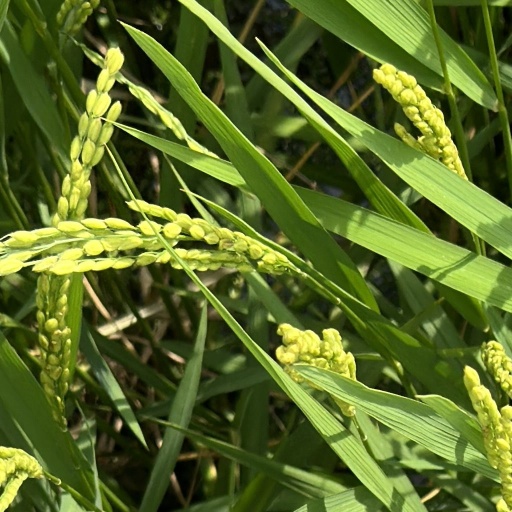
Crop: rice